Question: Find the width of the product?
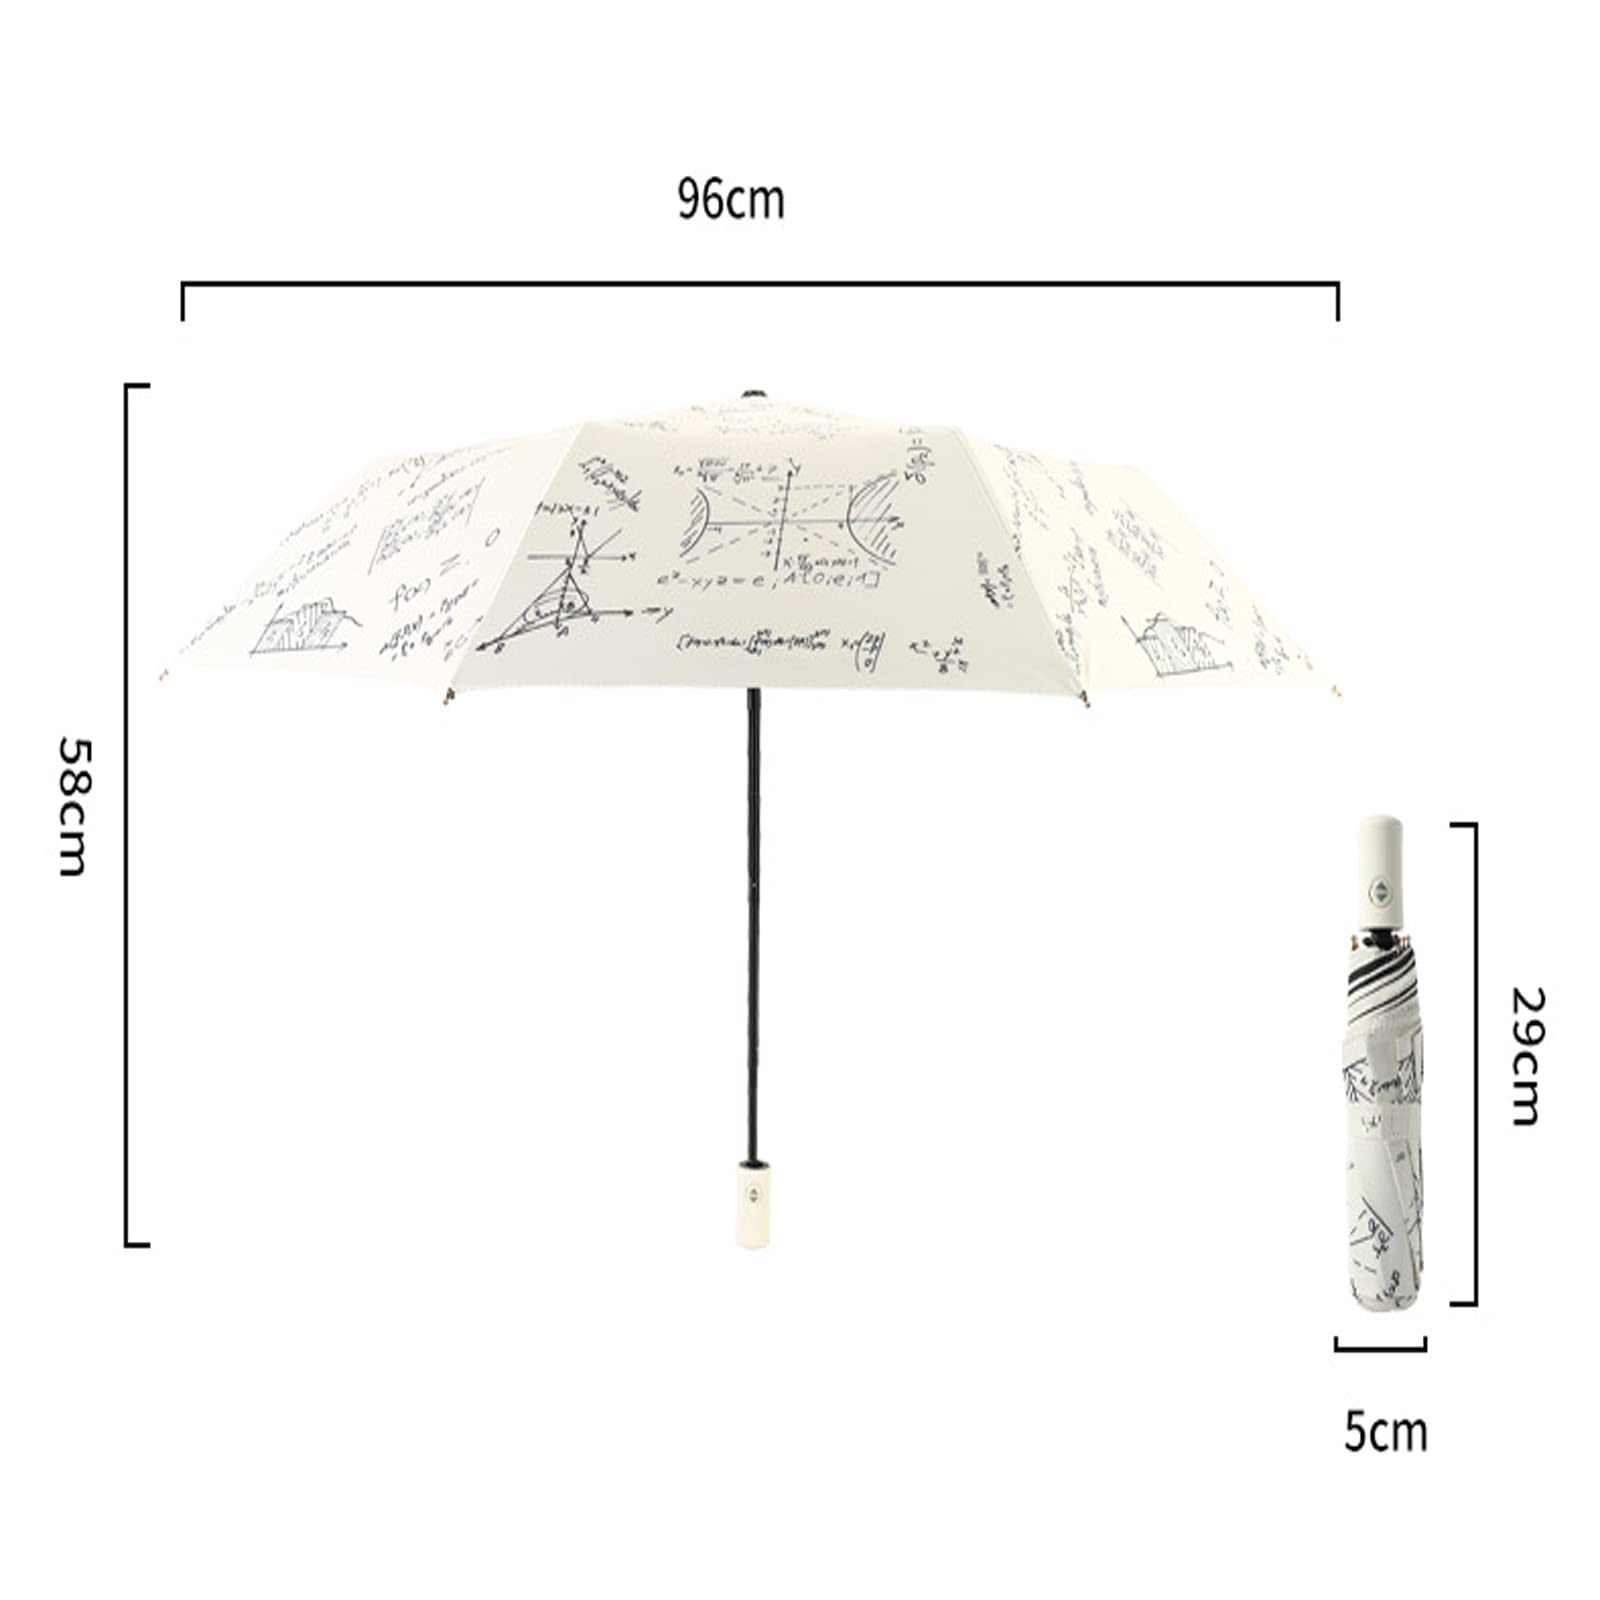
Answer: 96.0 centimetre